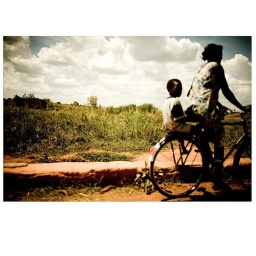
girl on bike in gulu, uganda